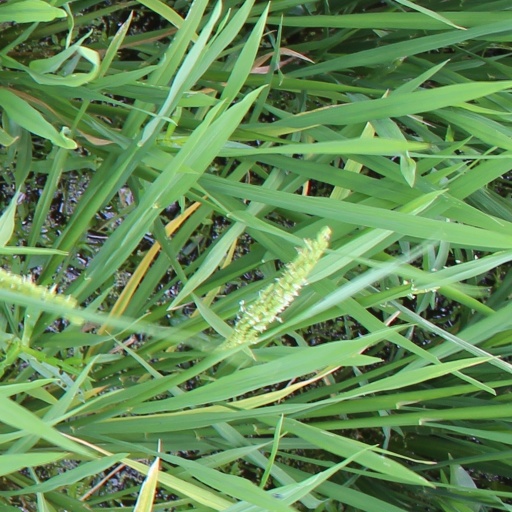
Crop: rice